Perak

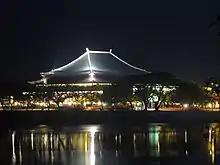
Chinese architecture of Universiti Tunku Abdul Rahman (UTAR) Campus Grand Hall, Kampar, at night

Under Chin's authority, the MPAJA killed those they considered to have been Japanese collaborators during the war, who were mainly Malays. This sparked racial conflict and Malay retaliation. Death squads were also dispatched by the CPM to murder European plantation owners in Perak, and Kuomintang leaders in Johor. The Malayan government's subsequent declaration of a state of emergency on 18 June 1948 marked the start of the Malayan Emergency. Perak and Johor became the main strongholds of the communist movement, the former through native-born figureheads like Abdullah CD and Rashid Maidin. In the early stages their actions were not co-ordinated, and the security forces were able to counter them. Earlier in 1947, the head of the Perak's Criminal Investigation Department, H. J. Barnard, negotiated an arrangement with the Kuomintang-influenced OCAJA leader Leong Yew Koh. This resulted in most OCAJA members being absorbed into the national Special Constabulary, and fighting against the MPAJA's successor, the Malayan National Liberation Army (MNLA).